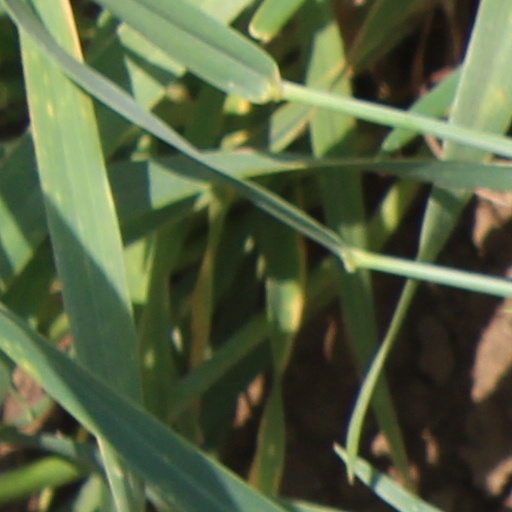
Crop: wheat